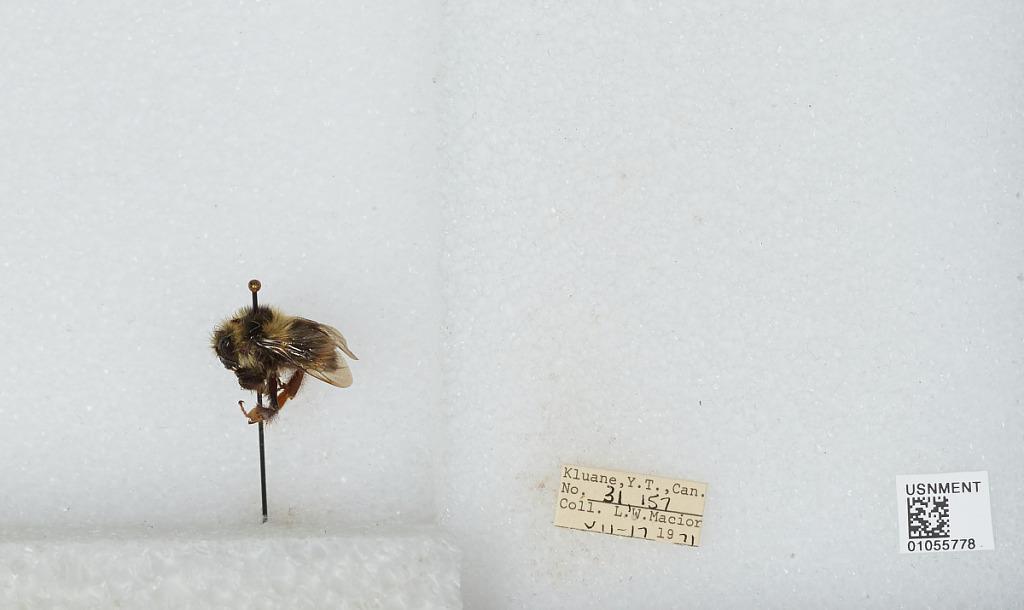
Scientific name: Bombus bifarius nearcticus
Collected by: L. Macior
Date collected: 1971-7-17
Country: Canada
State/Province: Yukon Territory
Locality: Kluane
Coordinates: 60.75, -139.5